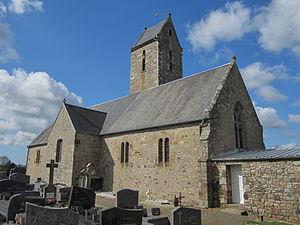
La Mouche, Manche
La Mouche est une commune française, située dans le département de la Manche en région Normandie, peuplée de 243 habitants.